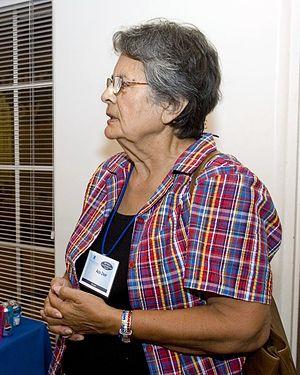
L'Indian termination policy ou politique indienne d'assimilation est un programme mené par les États-Unis à partir du milieu des années 1940 jusqu'au milieu des années 1960. Il a été façonné par une série de lois et de programmes ayant pour objectif l'assimilation des Amérindiens dans la société américaine. L'assimilation n'est pas une invention de cette époque : la croyance que les peuples autochtones doivent abandonner leur vie et devenir « civilisés » existe depuis des siècles. Mais ce qui est nouveau avec ce programme, c'est le sens de l'urgence, avec ou sans consentement, avec lequel les tribus doivent rompre avec leur passé et commencer à vivre « comme des Américains ». À cette fin, le Congrès a mis fin à la relation spéciale entre les tribus et le gouvernement fédéral. L'intention était d'accorder aux Amérindiens, tous les droits et les privilèges de la citoyenneté, de réduire leur dépendance à l'égard d'une bureaucratie dont la mauvaise gestion est prouvée, et d'éliminer les frais de la prestation de services pour les autochtones.